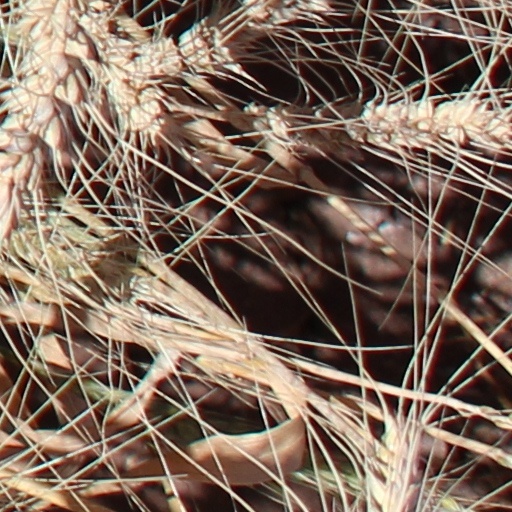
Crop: wheat